Sealing wax

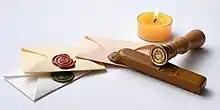
Sealed letters and means of application

Sealing wax is available in the form of sticks, sometimes with a wick, or as granules. The stick is melted at one end (but not ignited or blackened), or the granules heated in a spoon, normally using a flame, and then placed where required, usually on the flap of an envelope. While the wax is still soft and warm, the seal (preferably at the same temperature as the wax, for the best impression) should be quickly and firmly pressed into it and released.